Morgan Hikaru Aiken

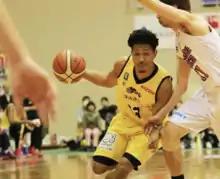
Aiken with the Five Arrows (Former team)

Morgan Hikaru Aiken 加藤 ひかる (born July 15, 1994) is a former Japanese-American professional basketball player from Guam in the B.League. Aiken is the first Guam high school graduate to sign a professional contract to play basketball overseas.